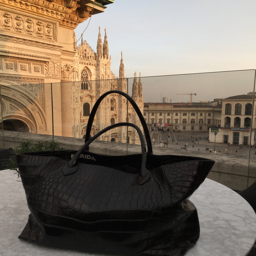
a woman with a beautiful bag is never ugly .